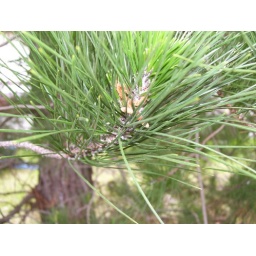
baby flowers on one of the Christmas trees in my street